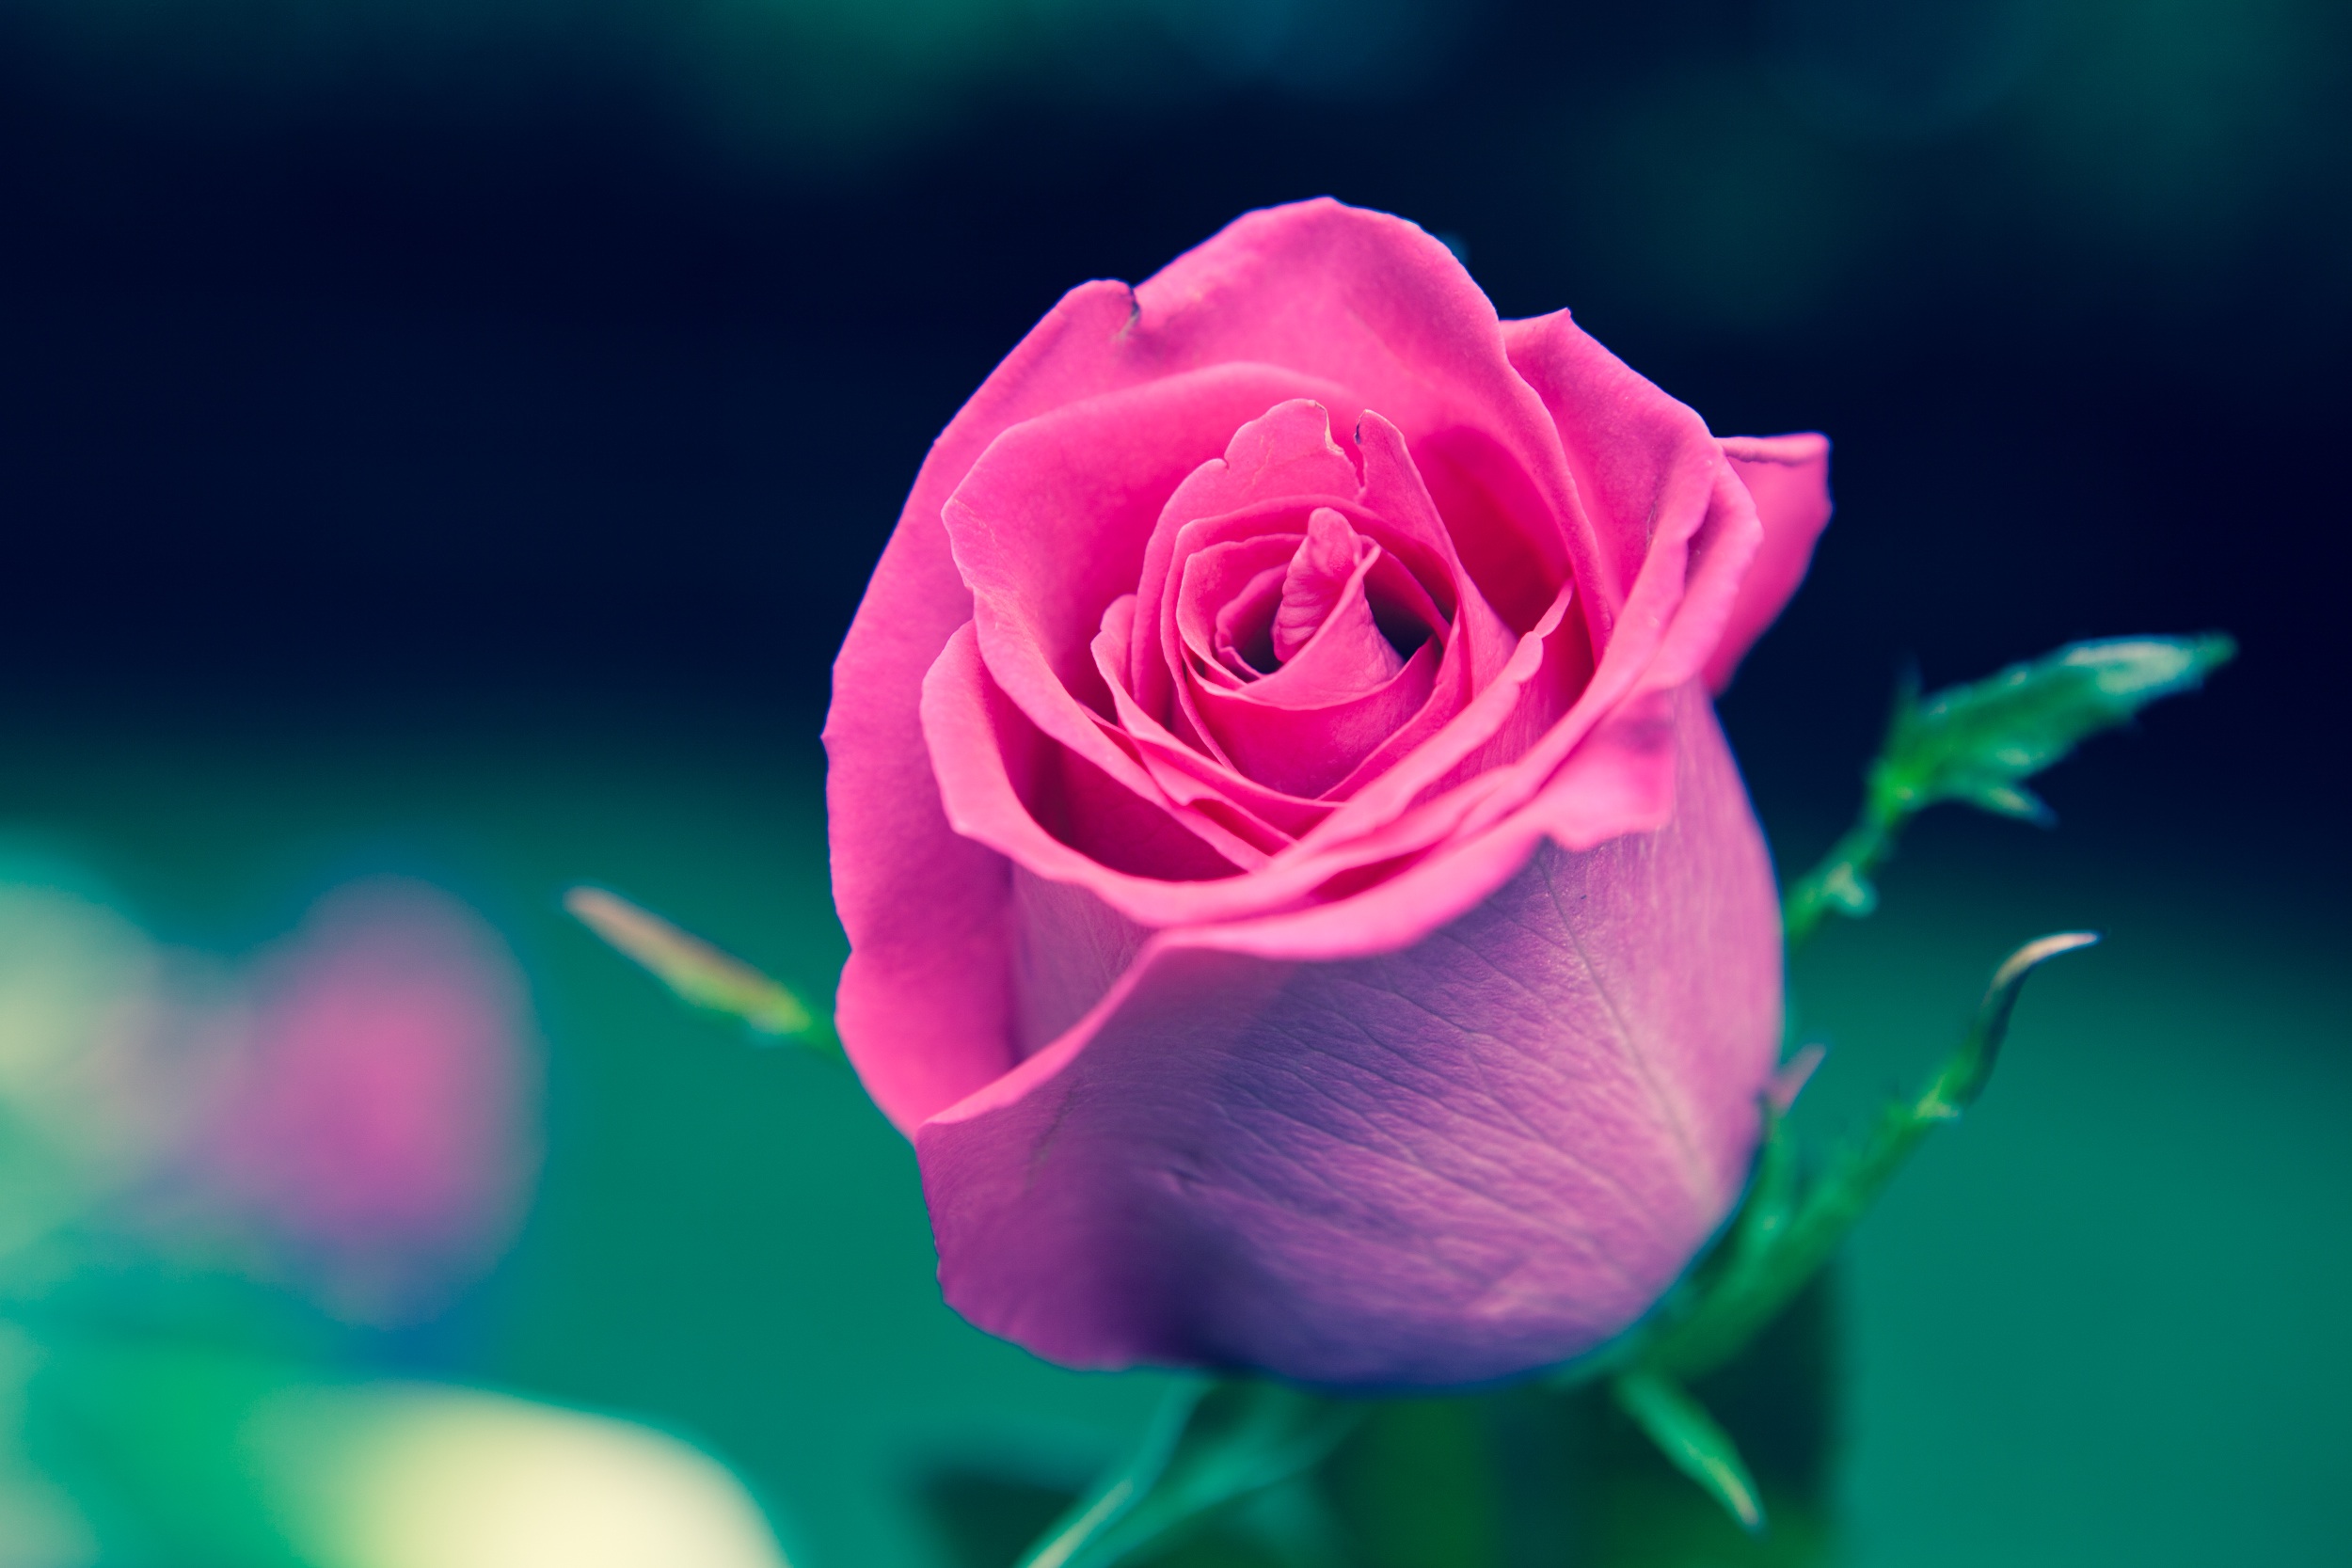
plant, flower, petal, rose, pink, flora, close up, macro photography, flowering plant, garden roses, rose family, plant stem, land plant, rose order